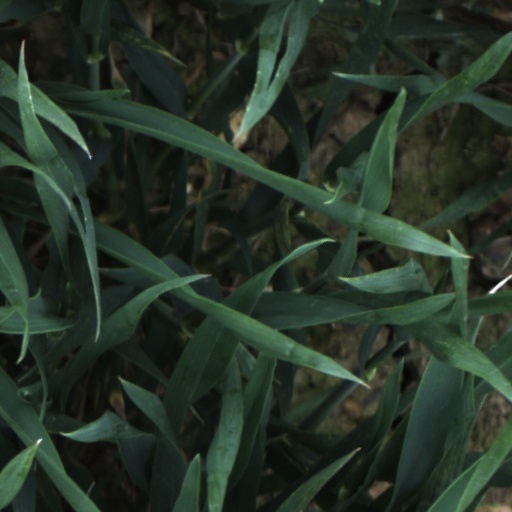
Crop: wheat